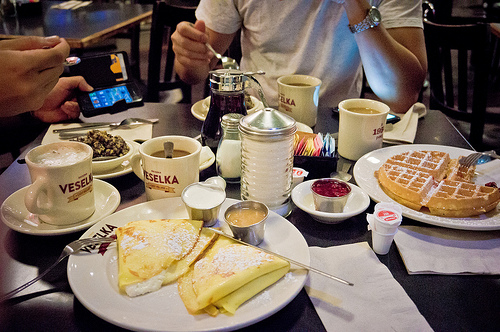
question: 画像に写っている場所はどこですか？
answer: テーブルの上

question: 画像に写っている人の数はいくつですか？
answer: ２

question: 画像に写っているカップの数はいくつですか？
answer: ４

question: クレープはどんな状態ですか？
answer: 皿の上に置かれている

question: ワッフルはどんな状態ですか？
answer: 皿の上に置かれている

question: フォークは何色ですか？
answer: 銀色

question: クレープののった皿は何色ですか？
answer: 白色

question: ナプキンは何色ですか？
answer: 白色